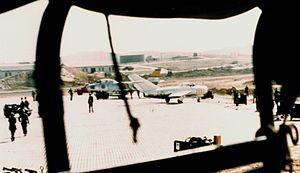
L'Armée populaire de Corée est la force armée de la Corée du Nord. Il s'agit de la quatrième plus importante armée du monde en effectifs avec 1 125 000 militaires actifs et 9 500 000 réservistes et la première en nombre de militaires pour 1 000 habitants.
L'opération Moolah était une tentative de la United States Air Force, pendant la guerre de Corée, d'obtenir par le biais de la défection un chasseur MiG-15 complet et opérationnel.